Lost Boy (Henry novel)

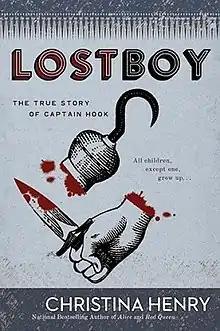
First edition (publ. Berkley Books)

Lost Boy: The True Story of Captain Hook is a 2017 dark fantasy parallel novel by Christina Henry inspired by the work of J.M. Barrie.